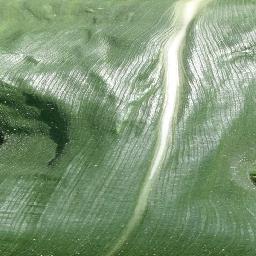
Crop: corn
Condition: (maize)_healthy